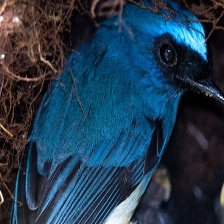
Species: INDIGO FLYCATCHER
Scientific name: EUMYIAS INDIGO